The Fighting Ranger (1934 film)

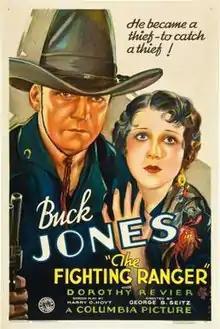
Film poster

The Fighting Ranger is a 1934 American pre-Code Western film directed by George B. Seitz.